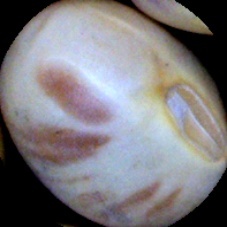
Label: Spotted